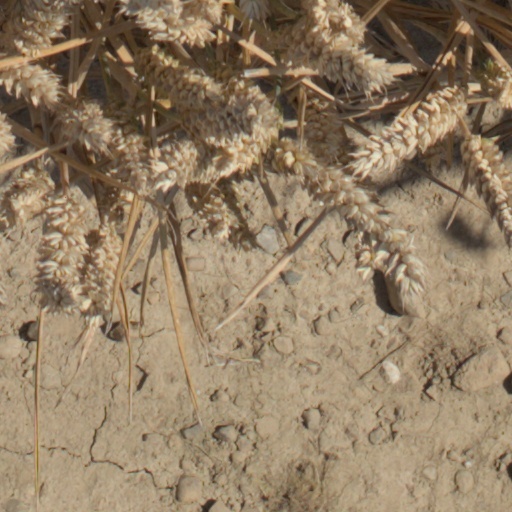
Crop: wheat